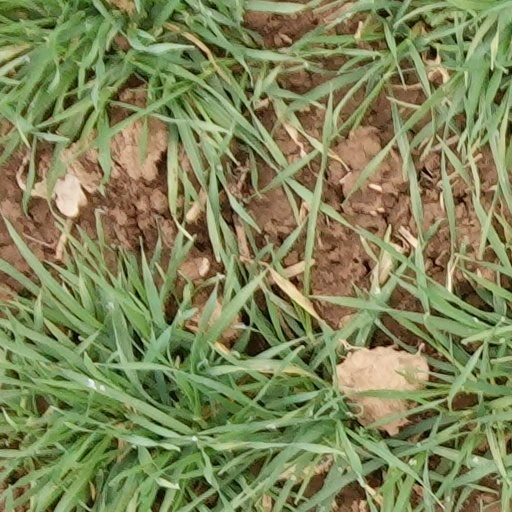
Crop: wheat